Catoctin Formation

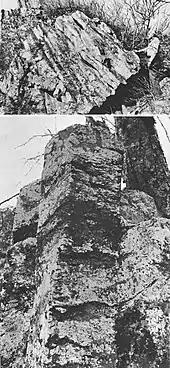
Columnar Jointing in the Catoctin Formation

Some columnar jointing is well preserved in the Catoctin Formation but most of it shows harsh columnar jointing. The well-preserved columnar jointing up to 20 feet tall and 1 foot in diameter. The harsh columnar jointing is shorter in height and can have a diameter of 2 to 3 feet. Most columnar jointing is parallel but some have a curved or random orientation.